Question: Where is the animal's head?
Tambaya: Ina kan dabbar?
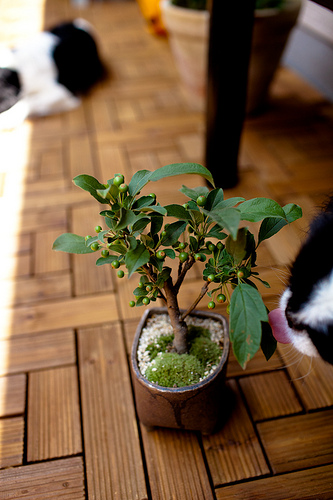
Answer: Right side of the image.
Amsa: Gefen dama a hoto.